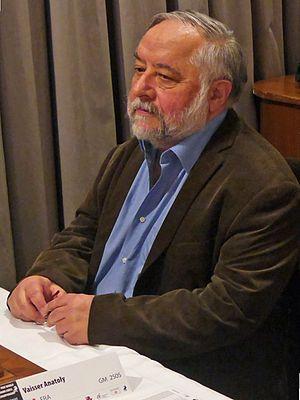
Anatoli Vaïsser est un grand maître international français, d'origine soviétique, du jeu d'échecs.